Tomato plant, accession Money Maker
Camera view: bottom (45 deg); turntable rotation: 60 degrees
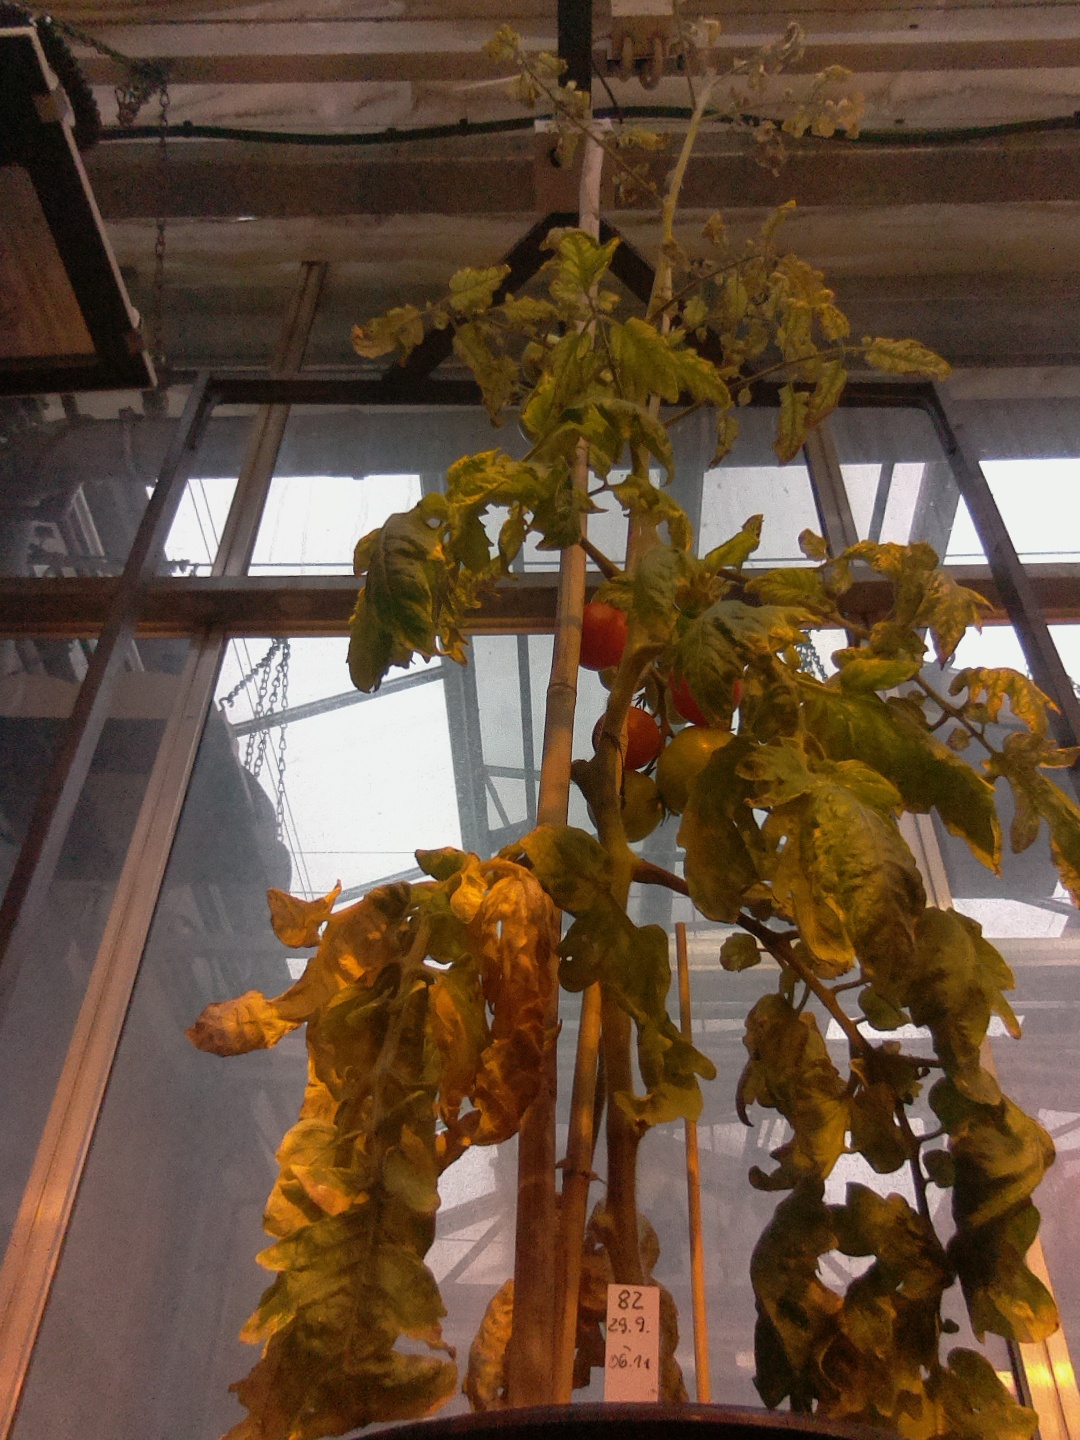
BBCH growth stage 84: 40%-50% of fruits show typical fully ripe color